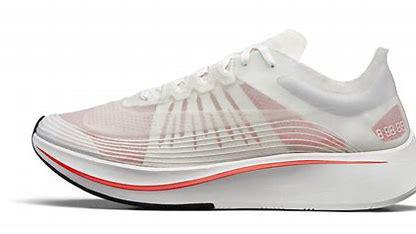
Brand: Nike
Model: Zoom Fly SP